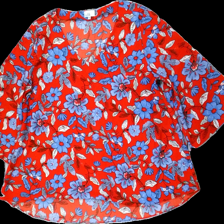
View: front
Type: Blouse
Category: Ladies
Brand: Isolde
Colors: White, Blue, Red, Multicolor
Material: 100% polyester
Pattern: Floral print
Cut: Regular
Size: XL
Season: All
Damage location: top center
Damage 2 location: middle center
Price range: 50-100
Recommended usage: Reuse
Description: blommig blus